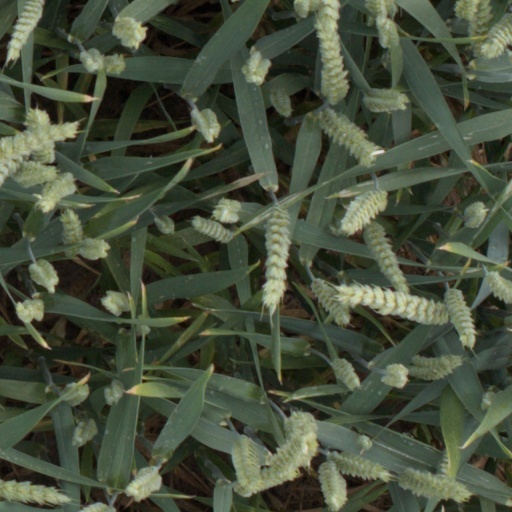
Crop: wheat